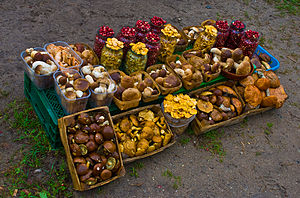
Dzūkija / Geografi
Ufrugtbar jord og store skove betød, at bønderne var nødt til at supplere deres høst med svampe og vilde bær, som stadig er vigtig for den lokale økonomi
Dzūkija eller Dainava er en af de fem historiske landsdele i Litauen, som karakteriseres af befolkningens traditionelle livsstil og dialekt. Dzūkija har aldrig været en politisk eller administrativ enhed. Traditionelt er Alytus blevet betragtet som hovedstad i landsdelen, selv om det ikke er den største by i Dzūkija.